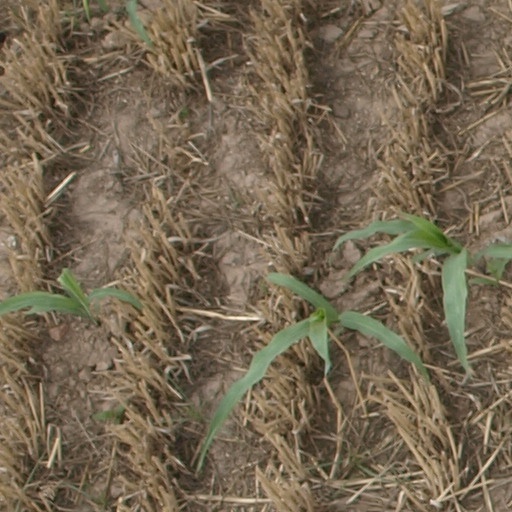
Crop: maize; corn